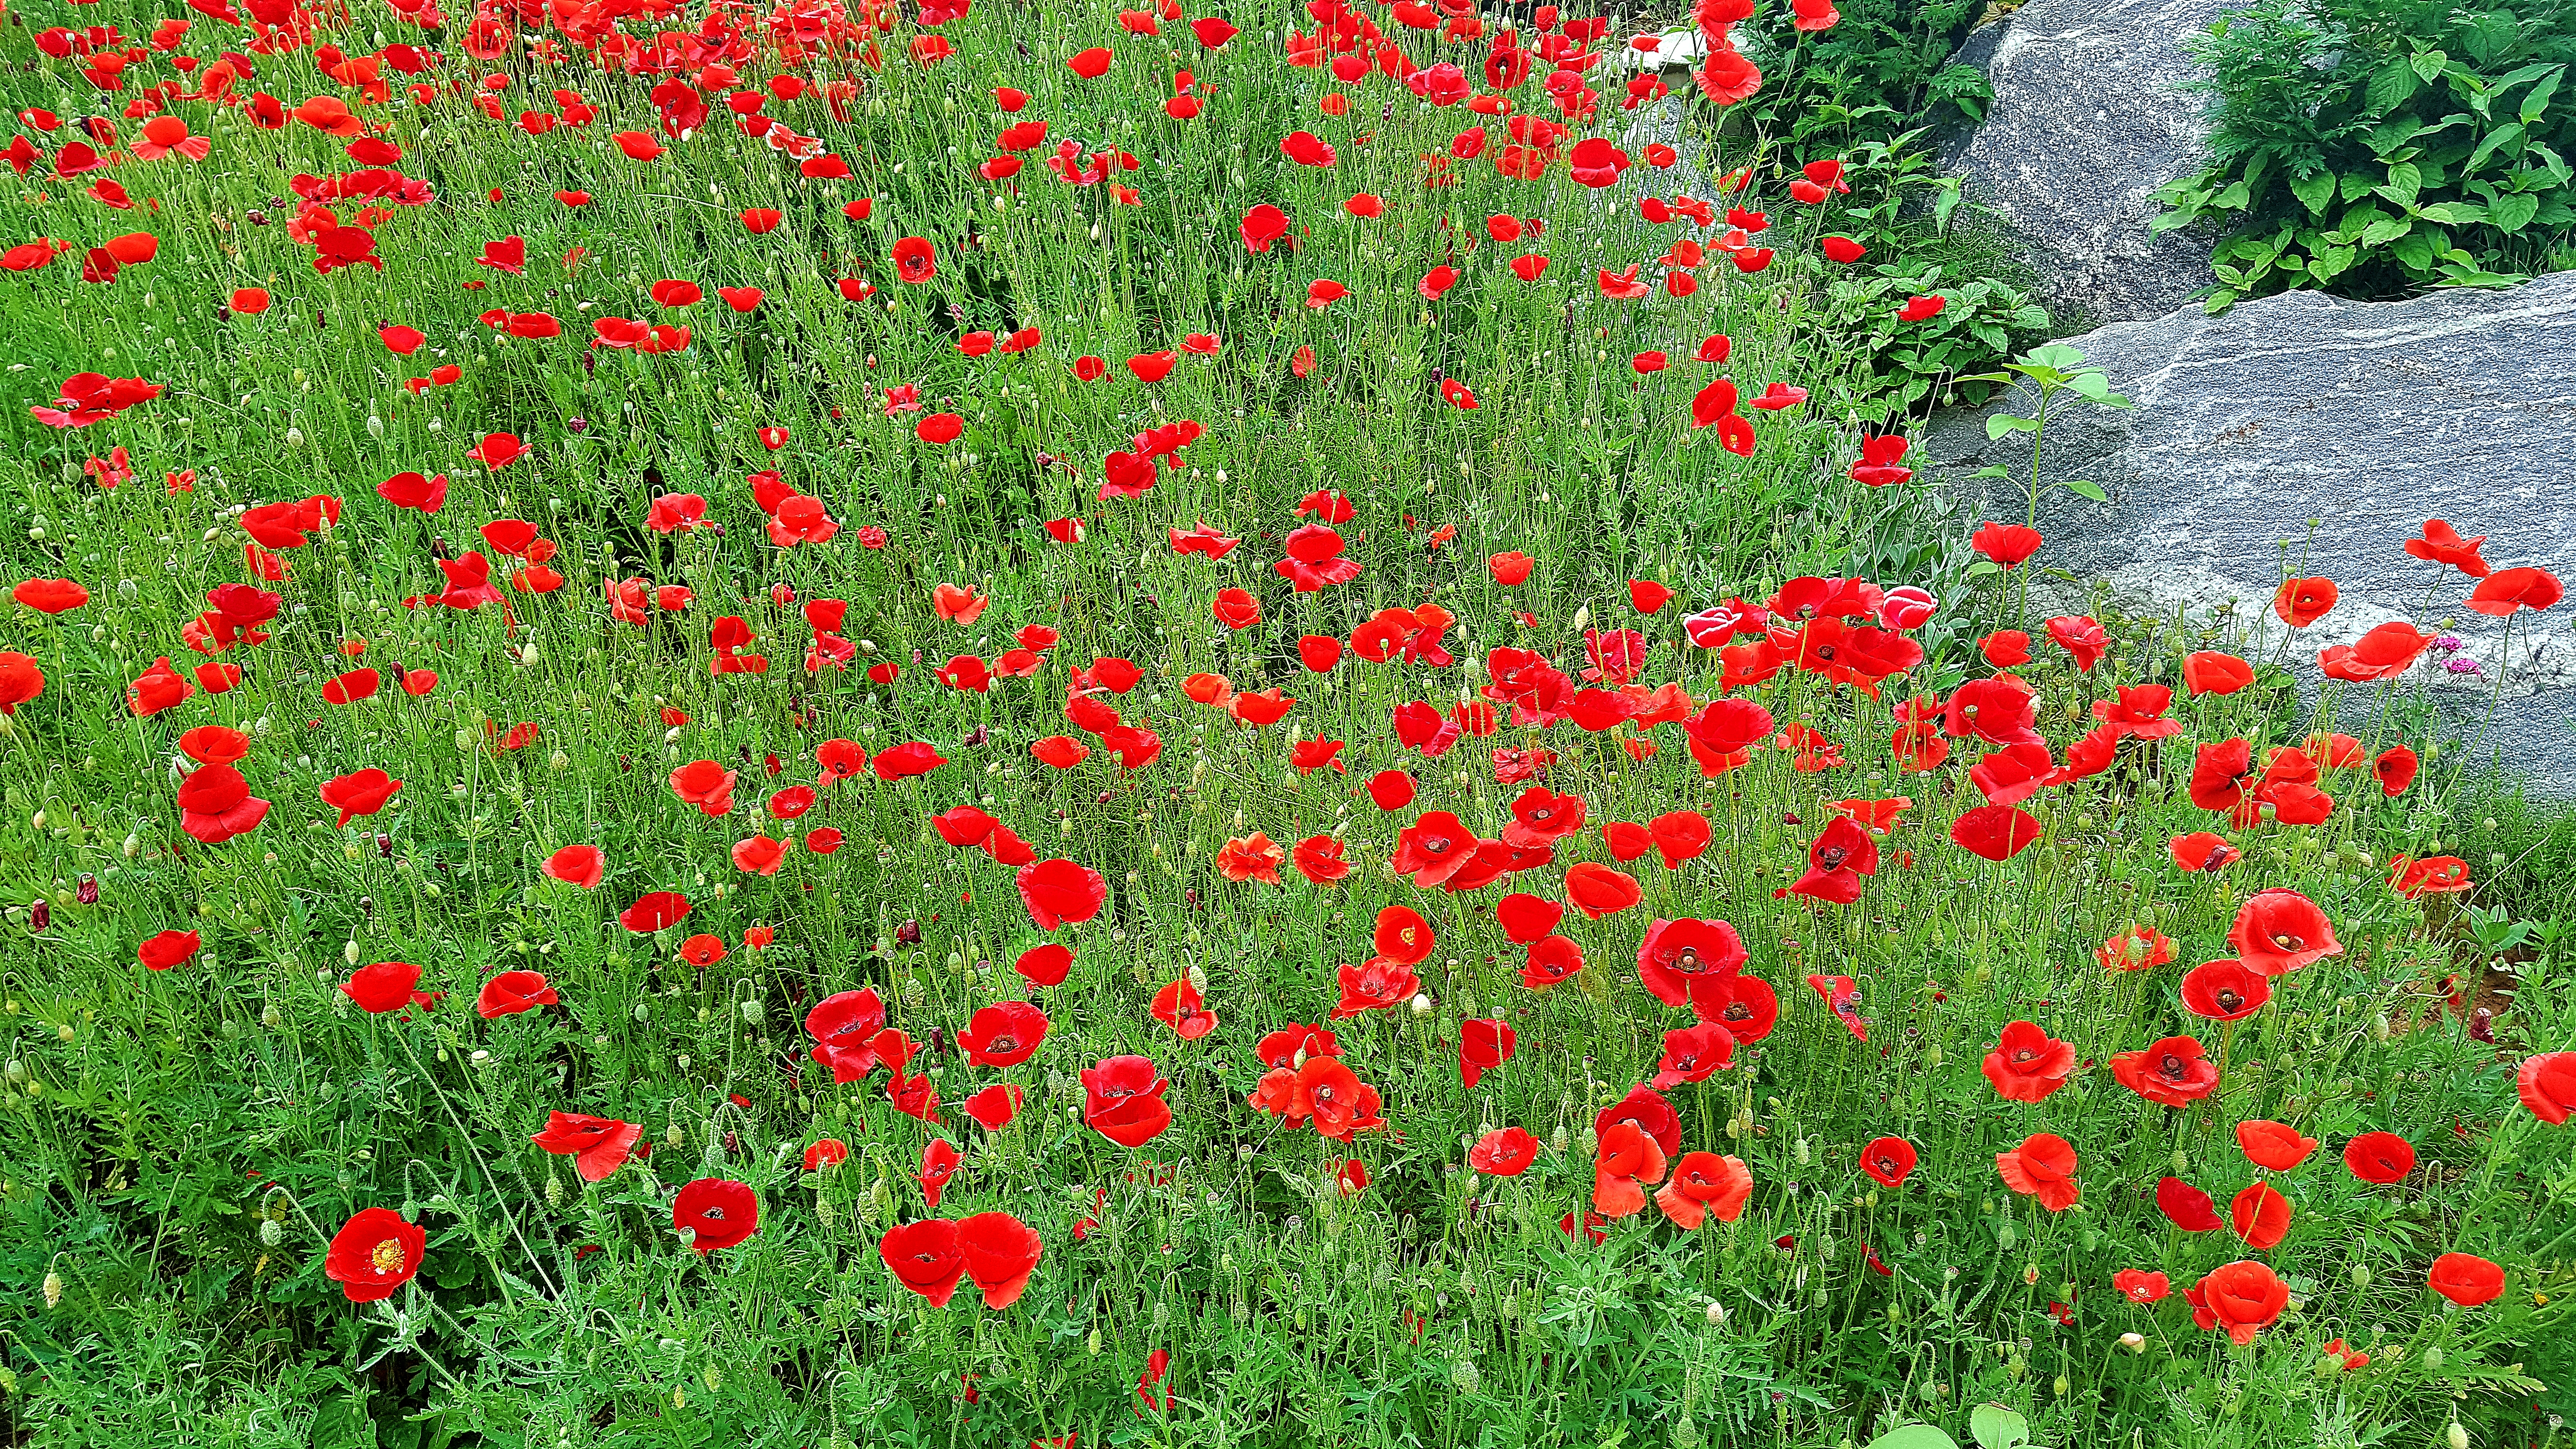
flower, nature, poppy, poppy fields, flowering plant, plant, coquelicot, corn poppy, meadow, wildflower, grass family, groundcover, ecoregion, spring, field, grass, poppy family, annual plant, petal, anemone, perennial plant